Naomi Long

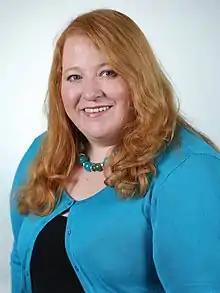
Official portrait, 2016

Naomi Rachel Long MLA (née Johnston; born 13 December 1971) is a Northern Irish politician who has served as Minister of Justice in the Northern Ireland Executive since February 2024, having previously served from January 2020 to October 2022. She has served as leader of the Alliance Party since 2016 and a Member of the Legislative Assembly (MLA) for Belfast East since 2020.